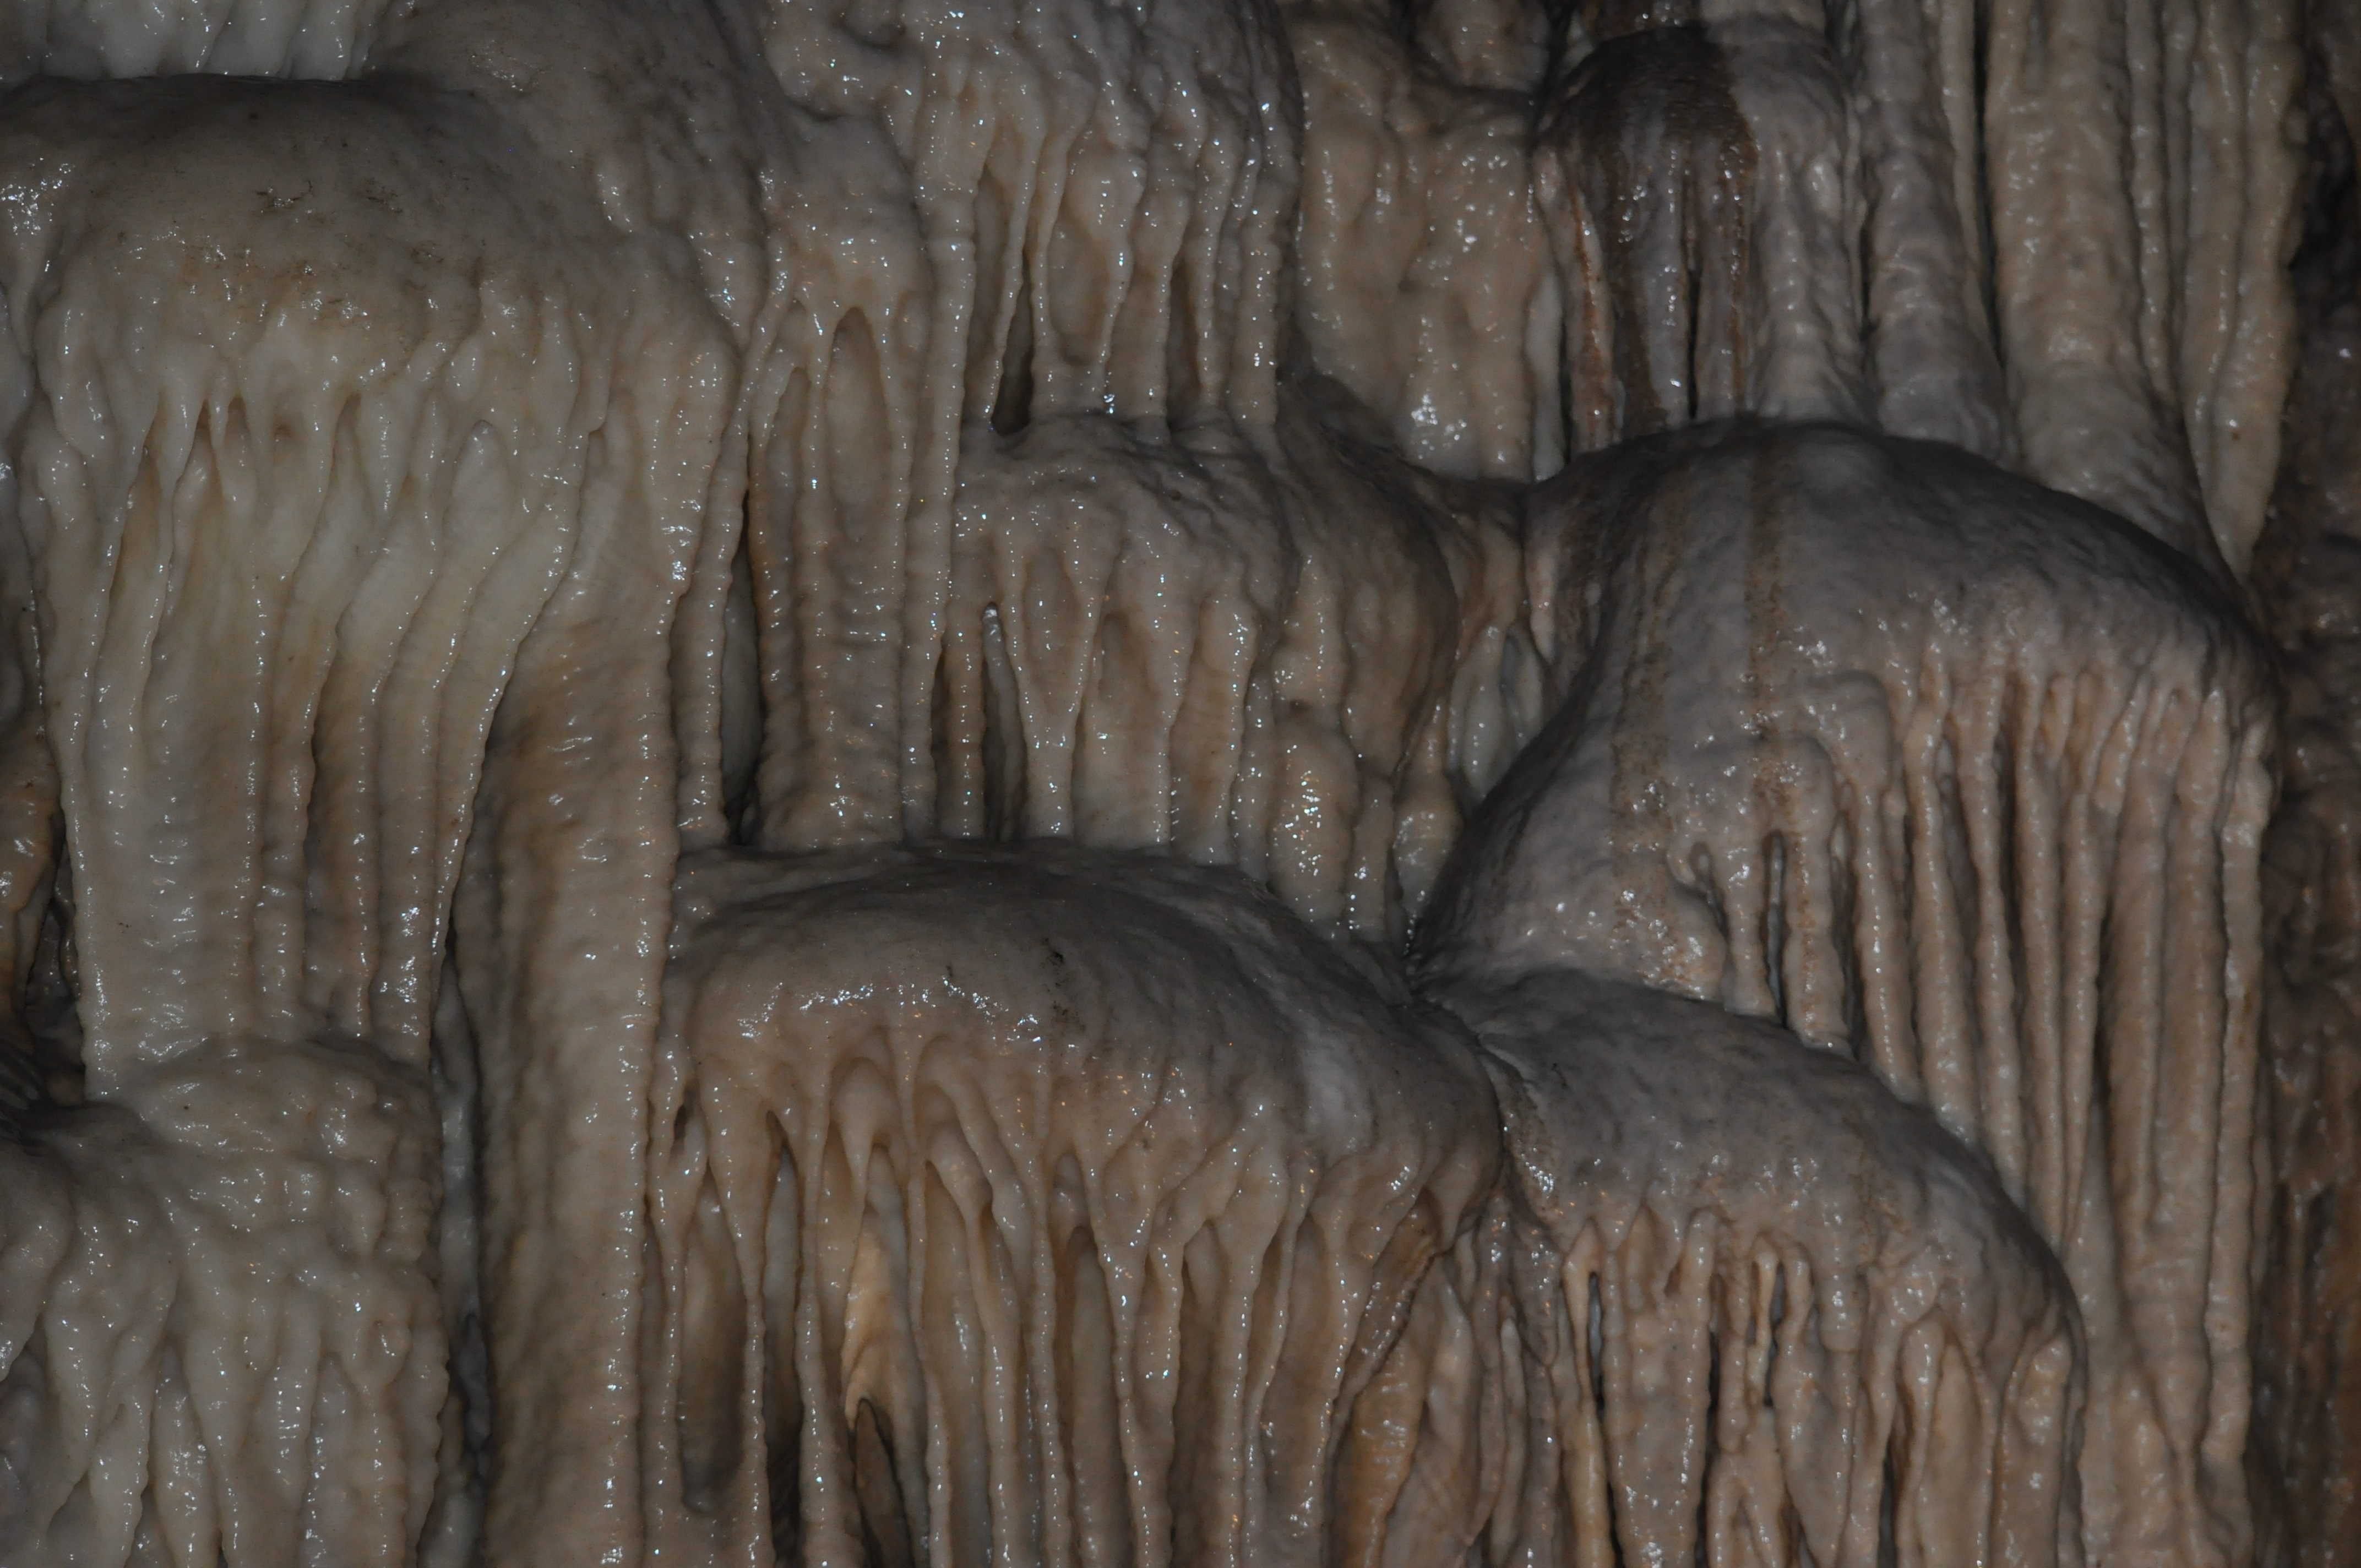
formation, cave, poland, caving, stalagmite, stalactite, landform, geographical feature, pit cave, infiltrates, speleothem, karst cave, kras, the cave of the bear